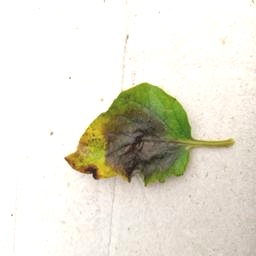
Etiqueta: Late Blight